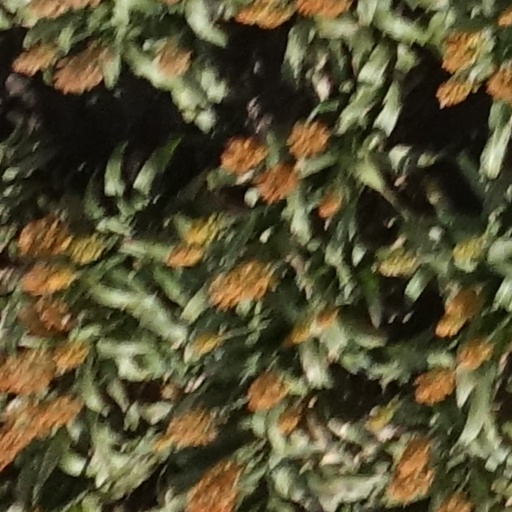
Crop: sorghum